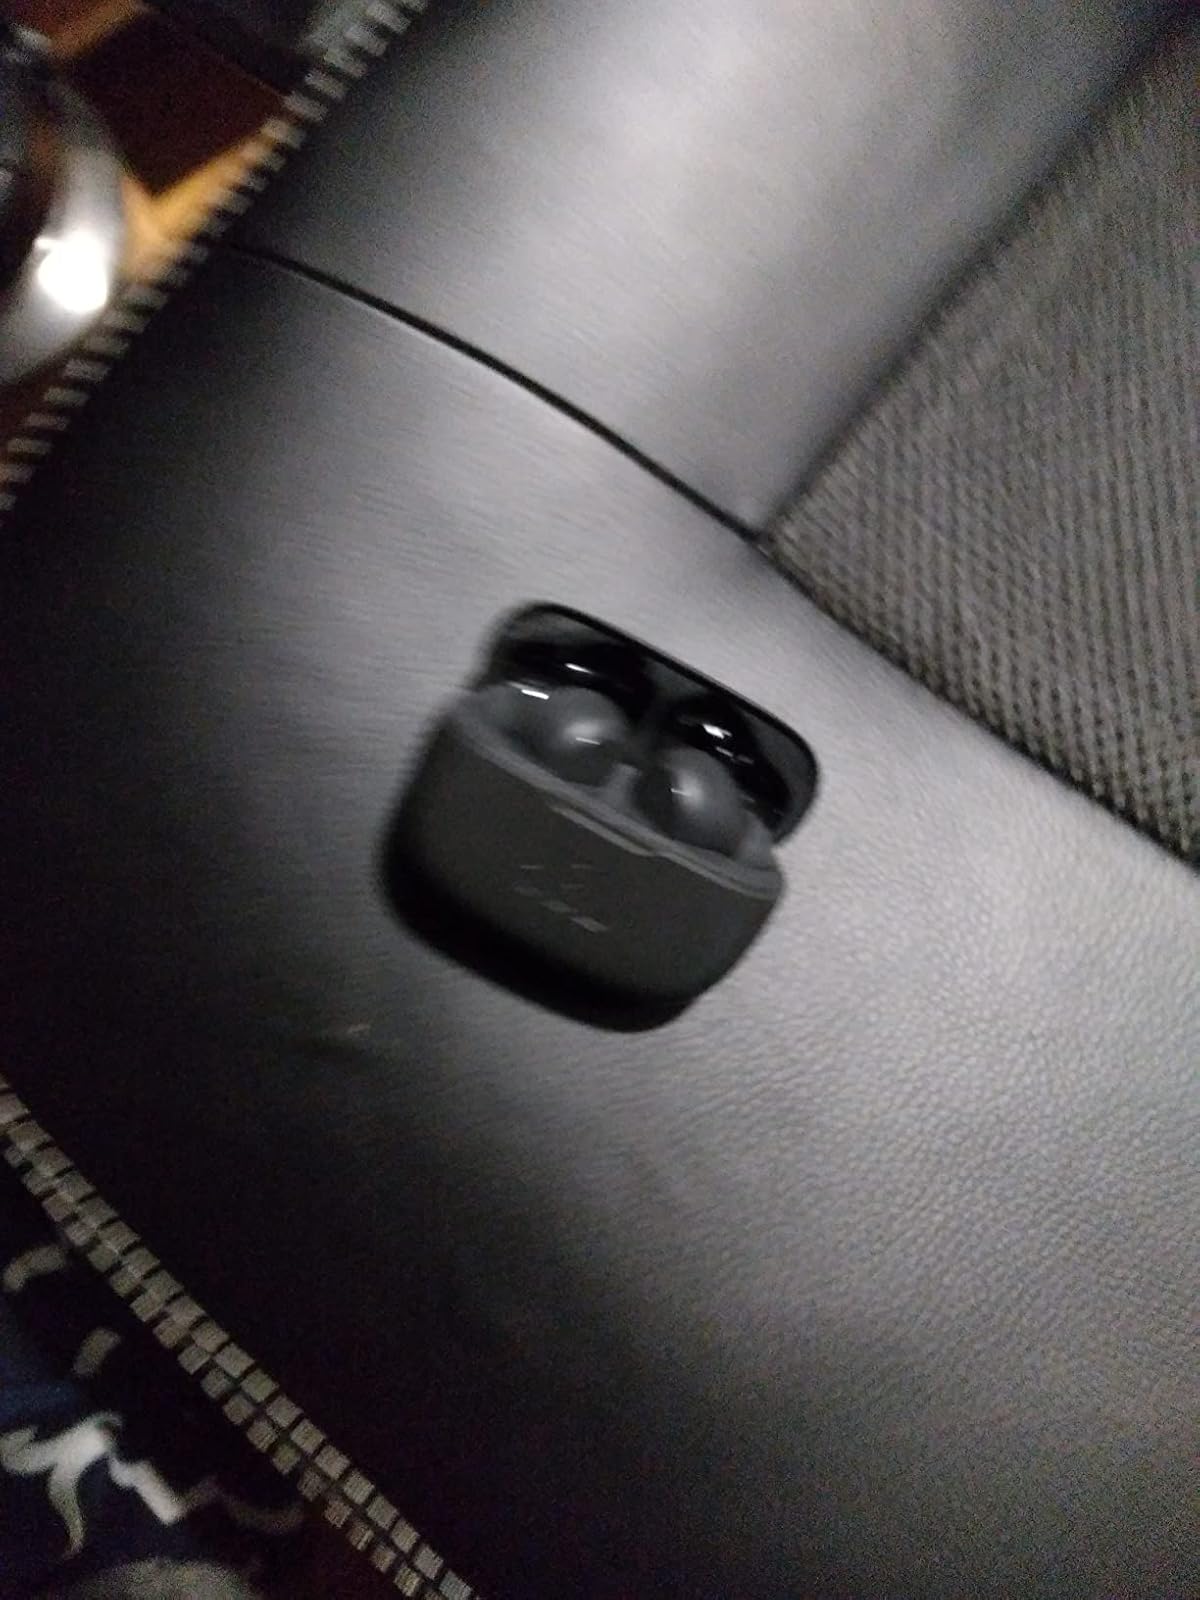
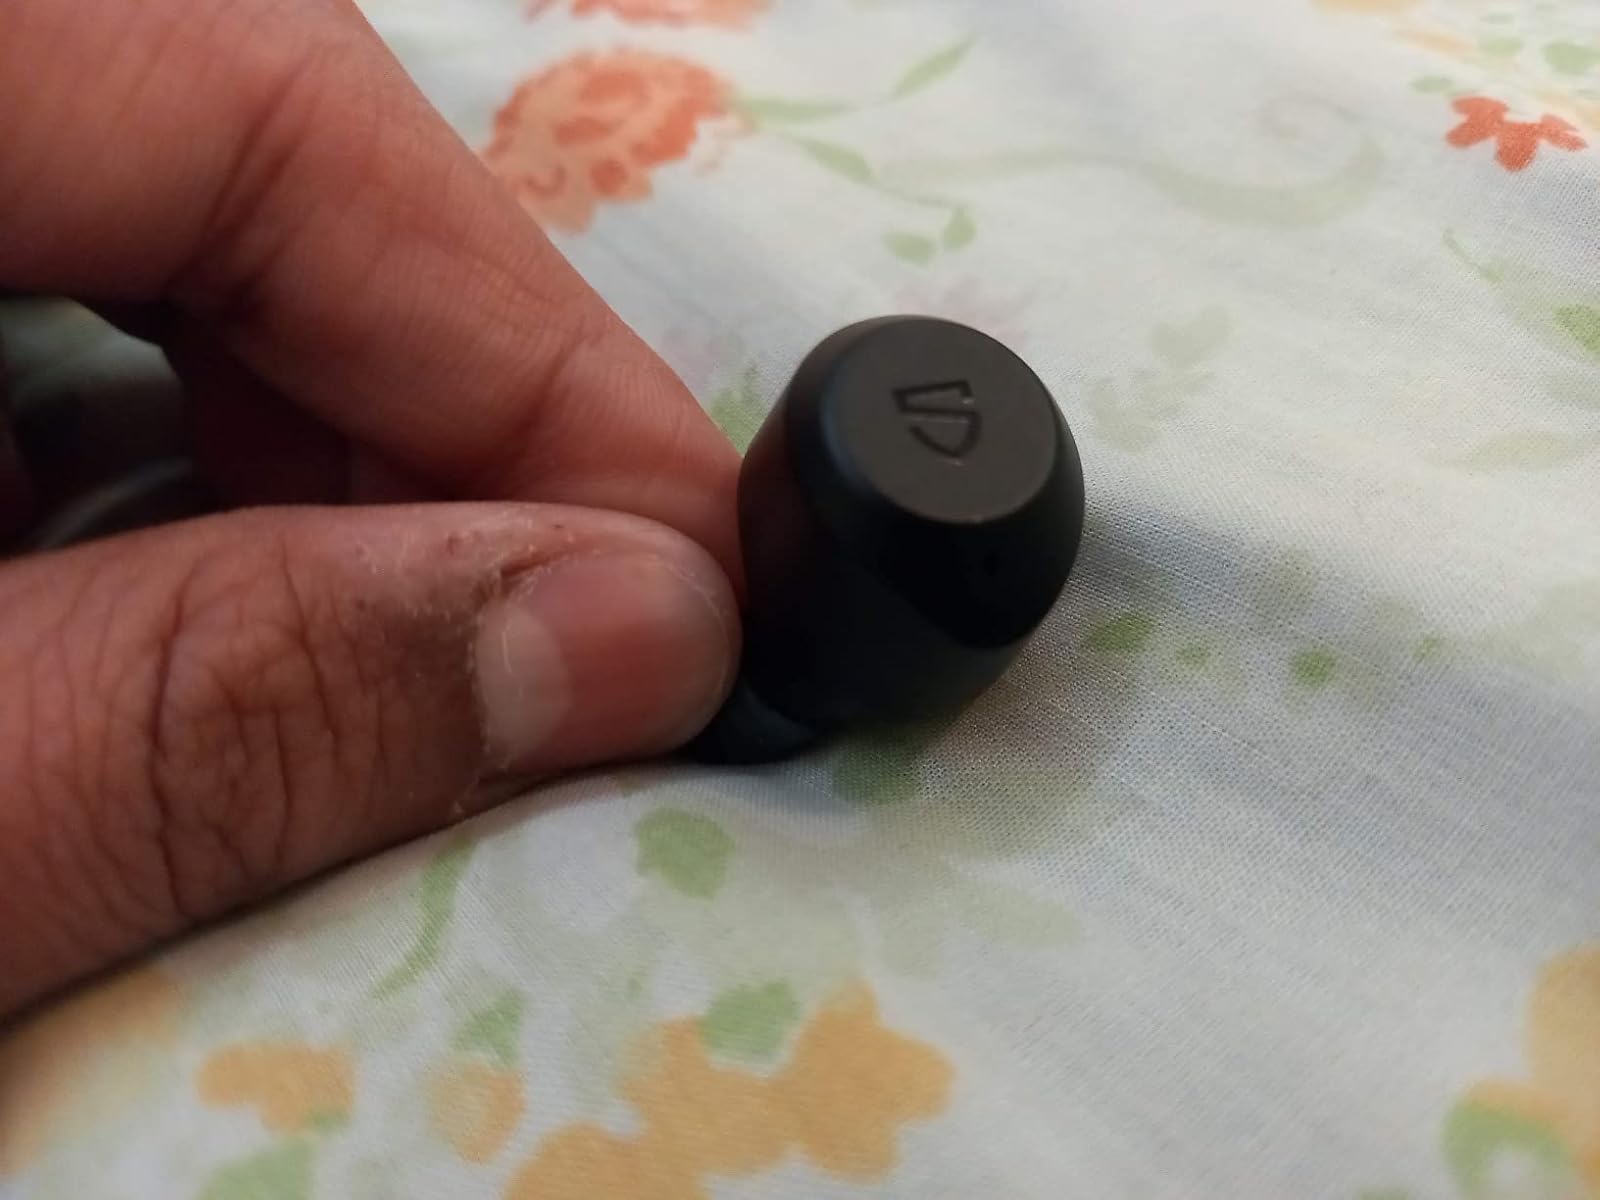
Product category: earbuds
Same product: no